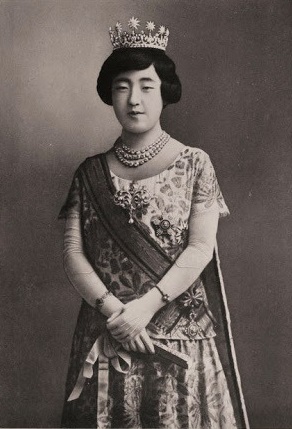
จักรพรรดินีโคจุง

infobox royalty
| title = พระพันปีหลวง
| image = ไฟล์:Empress Nagako.jpg
| birth_date = จังหวัดโตเกียว จักรวรรดิญี่ปุ่น
| death_date = โตเกียว ประเทศญี่ปุ่น
| succession = รายพระนามจักรพรรดินีญี่ปุ่น|จักรพรรดินีญี่ปุ่น
| reign-type = ดำรงพระยศ
| reign = 25 ธันวาคม พ.ศ. 2469 – 7 มกราคม พ.ศ. 2532 ()
| succession1 = พระราชชนนีพันปีหลวง|พระพันปีหลวง
| reign-type1 = ดำรงพระยศ
| reign1 = 7 มกราคม พ.ศ. 2532 –
16 มิถุนายน พ.ศ. 2543 ()
| father = เจ้าชายคูนิโยชิ คูนิโนะมิยะ|เจ้าชายคูนิโยชิ คูนิโนะมิยะ
| mother = ชิกาโกะ ชิมาซุ
| spouse-type = พระราชสวามี
| spouse = จักรพรรดิโชวะ (พ.ศ. 2467–2532)
| ราชวงศ์ = ราชวงศ์ญี่ปุ่น|ญี่ปุ่น
| burial_date = 25 กรกฎาคม พ.ศ. 2543
| burial_place = สุสานหลวงมูซาชิ ฮาจิโอจิ
จักรพรรดินีโคจุง (; 6 มีนาคม พ.ศ. 2446 – 16 มิถุนายน พ.ศ. 2543) พระนามเดิม เจ้าหญิงนางาโกะแห่งคูนิ () เป็นพระจักรพรรดินีอัครมเหสีในจักรพรรดิโชวะ และเป็นพระราชมารดาในสมเด็จพระจักรพรรดิอากิฮิโตะ ถือเป็นจักรพรรดินีแห่งญี่ปุ่นที่ดำรงตำแหน่งยาวนานที่สุดในประวัติศาสตร์ญี่ปุ่นDowner, Lesely. Obituary: "Nagako, Dowager Empress of Japan," "The Guardian" (London). 17 June 2000. รวม 63 ปีเต็ม
พระองค์เป็นจักรพรรดินีพระองค์แรกของญี่ปุ่นที่ไม่ได้มาจากตระกูลฟูจิวาระ โดยทั้งจักรพรรดินีโชเก็งและจักรพรรดินีเทเมล้วนมาจากตระกูลฟูจิวาระทั้งสิ้น เมื่อจักรพรรดินีนางาโกะเสด็จสวรรคต พระนางจึงได้รับการสถาปนาเป็น จักรพรรดินีโคจุง ซึ่งมีความหมายว่า "ความบริสุทธิ์หอมหวาน"Imperial Household Agency: Empress Kojun
== ขณะทรงพระเยาว์ ==
ไฟล์:Princess Nagako 4.jpg|left|thumb|150px|ขณะยังทรงพระเยาว์
เจ้าหญิงนางาโกะ ประสูติ ณ กรุงโตเกียวเมื่อวันที่ 6 มีนาคม ปีเมจิที่ 36 (ค.ศ.1903,พ.ศ. 2446) เป็นพระธิดาคนที่ 3 จาก 6 พระองค์ ในเจ้าชายคูนิโยชิ คูนิโนะมิยะ กับ ท่านหญิงชิกาโกะ ชิมะสึ พระองค์มีพระเชษฐา 2 พระองค์ พระขนิษฐา 2 พระองค์ และพระอนุชา 1 พระองค์ โดยในช่วงที่พระนางประสูติ เป็นช่วงที่วัฒนธรรมจากตะวันตกไหลบ่าเข้ามาในญี่ปุ่น เจ้าคูนิ พระบิดา ยังทรงเลี้ยงดูเจ้าหญิงนางาโกะตามจารีตดั้งเดิมมาโดยตลอด โดยพระบิดาของเจ้าหญิงนางาโกะ สืบเชื้อสายมาจากราชสกุลฟุชิมิ ซึ่งไม่ได้มาจากฟูจิวาระ|ตระกูลฟูจิวาระ (มีตระกูลย่อย ได้แก่ ตระกูลโคโนะเอะ, อิชิโจ, นิโจ, คะซะสึคะซะ และคุโจ) ส่วนพระมารดาสืบเชื้อสายมาจากไดเมียว ทำให้เจ้าหญิงนางาโกะ เป็นพระจักรพรรดินีพระองค์แรก ที่ไม่ได้มาจากตระกูลฟูจิวาระLarge, Stephen S. "Emperor Hirohito and Shōwa Japan: Political Biography," pp. 25-26.
หลังจากที่เจ้าหญิงนางาโกะสำเร็จในระดับประถมศึกษา เจ้าหญิงทรงเข้าศึกษาต่อในโรงเรียนกะคุชูอิน (学習院) ซึ่งเป็นโรงเรียนของสตรีชั้นสูงของญี่ปุ่นในระดับนั้น มีสูงสุดถึงชั้นมัธยมศึกษาปีที่ 5 โดยเจ้าหญิงนางาโกะได้เข้ารับการศึกษาร่วมกับเจ้าหญิงมะซะโกะ นะชิโมะโตะ ซึ่งเป็นพระญาติ (ต่อมาเจ้าหญิงมะซะโกะ นะชิโมะโตะ ได้รับการสถาปนาเป็น เจ้าหญิงบังจา มกุฎราชกุมารีแห่งเกาหลี)
ระหว่างที่เจ้าหญิงนางาโกะทรงศึกษาในระดับชั้นมัธยมศึกษาปีที่ 2 สมเด็จพระจักรพรรดิโชวะ|มกุฎราชมารฮิโระฮิโตะ ได้เสด็จประทับรถม้ามายังโรงเรียนกะคุชูอิน เพื่อหาสตรีชั้นสูงที่มาจากราชสกุลเป็นพระคู่หมั้น ซึ่งในเวลานั้นเจ้าหญิงนางาโกะ ถือเป็นสตรีที่ถือว่ามีพระสิริโฉมพระองค์หนึ่ง แม้พระองค์จะสวมฉลองพระองค์เป็นกิโมโน และกระโปรงฮากามะ ซึ่งเป็นกระโปรงจับจีบแบบญี่ปุ่น รวบพระเกศาด้วยริบบิ้นสีขาว และถุงพระบาทสีดำ เมื่อมกุฎราชกุมารฮิโระฮิโตะทอดพระเนตรเห็น และให้ความสนพระทัยเจ้าหญิงนางาโกะ พระองค์ก็ตัดสินพระทัยที่จะเลือกมาเป็นพระคู่หมั้นConnors, Leslie. (1987). "The Emperor's Adviser: Saionji Kinmochi and Pre-war Japanese Politics," pp. 79-80. ซึ่งก่อนหน้านี้มกุฎราชกุมารฮิโระฮิโตะเคยรู้จักคุ้นเคยกับเจ้าหญิงนางาโกะมาก่อนในสมัยอนุบาล ในสมัยประถมทั้งสองพระองค์ก็เคยเสวยพระกระยาหารกลางวันด้วยกัน แม้ในสมัยมัธยมโรงเรียนกะคุชูอินจะแยกเป็นฝ่ายชาย และฝ่ายหญิงก็ตาม
== ทรงหมั้น ==
พิธีหมั้นได้จัดขึ้นในเดือนมกราคม ค.ศ. 1919 เมื่อเจ้าหญิงนางาโกะมีพระชนมายุ 14 พรรษา และศึกษาอยู่ในชั้นมัธยมศึกษาปีที่ 3 หลังจากนั้นเจ้าหญิงนางาโกะต้องพักการเรียน เพื่อเข้ารับการศึกษา และรับการอบรมในการเตรียมสำหรับการอบรมที่มี ได้แก่ เรื่องกิริยามารยาท การวางพระองค์ในตำแหน่งสมเด็จพระจักรพรรดินี รวมไปถึงการจัดการดูแลภายในพระราชวัง และเรียนรู้ศิลปะต่างๆ เช่น การเล่นโกโตะ ทรงเปียโน การเต้นรำ เล่นเทนนิส และการใช้ดาบญี่ปุ่น หรือนางินาตะ สำหรับด้านวิชาการก็มีในด้านภาษา เช่น ภาษาญี่ปุ่น ภาษาอังกฤษ ภาษาฝรั่งเศส คณิตศาสตร์ และวิชาการทหาร
ในระหว่างการอบรม ได้มีการตรวจพบว่า พระเชษฐาของพระองค์เป็นตาบอดสี ทำให้เกิดเสียงคัดค้านในหมู่พระราชวงศ์ และชนชั้นสูง ถึงกับมีการกราบทูลให้จักรพรรดิไทโช พระราชบิดาในมกุฎราชกุมารให้เปลี่ยนตัวพระคู่หมั้นเสียใหม่ ทำให้เจ้าหญิงนางาโกะต้องได้รับการอบรมยาวนานเพิ่มอีกถึง 4 ปี ขณะที่พระองค์อื่นๆ อบรมเพียง 2 ปีเท่านั้น แต่สมเด็จพระจักรพรรดิไทโชหาได้ทรงเชื่อในคำกราบทูลเหล่านั้น รวมไปถึงจักรพรรดินีเทเม พระราชมารดาในมกุฎราชกุมาร ซึ่งมีความโปรดปรานในตัวของเจ้าหญิงนางาโกะมาก ก็แสดงพระองค์ปกป้องพระคู่หมั้นของพระโอรสอย่างแข็งขัน จนเสียงคัดค้านจึงหมดสิ้นไป แต่อย่างไรก็ตามเจ้าหญิงนางาโกะต้องใช้เวลาถึง 6 ปี สำหรับการเตรียมตัวเป็นสมเด็จพระจักรพรรดินี
ไฟล์:Crown Prince Hirohito & Princess Nagako 1924.jpg|thumb|left|150px|จักรพรรดินีนางาโกะ และพระราชสวามี
== อภิเษกสมรส ==
ในที่สุด สำนักพระราชวังก็ประกาศกฎหมายเรื่องการอภิเษกสมรสระหว่างมกุฎราชกุมารฮิโระฮิโตะ กับเจ้าหญิงนางาโกะ ซึ่งจะมีขึ้นในวันที่ 27 พฤศจิกายน ค.ศ. 1923 นับจากวันที่มีประกาศจากสำนักพระราชวังซึ่งมีขึ้นตั้งแต่วันที่ 10 กุมภาพันธ์ ค.ศ. 1921 และผ่านมาด้วยความเรียบร้อยมากว่าสองปี โดยเหลือเวลาเพียงสองเดือนก็จะถึงวันอภิเษกสมรส แต่ขณะนั้นได้เกิดแผ่นดินไหวในแถบคันโต สร้างความเสียหายแก่ประชาชนชาวญี่ปุ่นเป็นอย่างมาก ทำให้ประชาชนไร้ที่อยู่อาศัยหลายล้านคน เพื่อเป็นการไว้อาลัยในเหตุการณ์ครั้งนี้ สำนักพระราชวังจึงได้เลื่อนกำหนดการอภิเษกสมรส เป็นวันที่ 26 มกราคม ค.ศ. 1924 หรืออีกประมาณหนึ่งเดือนเศษ ซึงการอภิเษกสมรสเป็นไปได้อย่างราบรื่น และมกุฎราชกุมารฮิโระฮิโตะได้ประกาศยกเลิกระบบนางห้ามที่อนุญาตให้ชนชั้นสูงมีพระสนมได้หลายคน โดยมกุฎราชกุมารได้ปลดปล่อยพระสนม 39 พระองค์ โดยที่จะมีพระมเหสีเพียงพระองค์เดียว และเจ้าหญิงนางาโกะ ได้รับการสถาปนาเป็น มกุฎราชกุมารีนางาโกะ
== พระราชโอรส-ธิดา ==
ไฟล์:Empress Kojun and Prince Akihito.jpg|thumb|200px|สมเด็จพระจักรพรรดินีนางาโกะ และเจ้าชายอากิฮิโตะ พระราชโอรสพระองค์แรกของพระองค์
สมเด็จพระจักรพรรดินีนางาโกะ ได้ทรงให้การประสูติกาลเจ้าหญิงหลายพระองค์ตลอดเวลากว่าสิบปี ในการครองคู่กับสมเด็จพระจักรพรรดิโชวะ ทำให้เกิดเสียงซุบซิบนินทาเกี่ยวกับการสืบทอดราชบัลลังก์ จนในปี พ.ศ. 2476 สมเด็จพระจักรพรรดินีนางาโกะได้ให้พระประสูติกาลพระโอรสพระองค์แรกคือมกุฎราชกุมารอากิฮิโตะ
* ชิเงโกะ ฮิงาชิกูนิ|เจ้าหญิงชิเงโกะ เทรุโนะมิยะ () ประสูติเมื่อวันที่ 6 ธันวาคม พ.ศ. 2468 เสกสมรสกับโมริฮิโระ ฮิงาชิกูนิ|เจ้าชายโมะริฮิโระแห่งฮิงาชิกูนิ ต่อมาพระสวามีของเจ้าหญิงชิเงโกะได้ถูกสหรัฐอเมริกาถอดพระยศเป็นสามัญชน มีโอรส-ธิดา 5 คน และสิ้นพระชนม์เมื่อวันที่ 23 กรกฎาคม พ.ศ. 2504
* เจ้าหญิงซาจิโกะ ฮิซะโนะมิยะ () ประสูติ 10 กันยายน พ.ศ. 2470 พระราชธิดาองค์ที่สอง โดยต่อมาอีก 4 เดือนหลังจากพระประสูติกาล พระธิดาองค์น้อยนี้ก็มีพระอาการพระโลหิตเป็นพิษ โดยต่อมา 2 เดือน เจ้าหญิงซาชิโกะจึงสิ้นพระชนม์อย่างสงบ เมื่อวันที่ 8 มีนาคม พ.ศ. 2471
* คาซูโกะ ทากัตสึกาซะ|เจ้าหญิงคาซูโกะ ทากะโนะมิยะ () ประสูติเมื่อวันที่ 30 กันยายน พ.ศ. 2472 เสกสมรสกับโทชิมิจิ ทากัตสึกาซะ จึงลาออกจากฐานันดรศักดิ์ และสิ้นพระชนม์เมื่อวันที่ 28 พฤษภาคม พ.ศ. 2532
* อัตสึโกะ อิเกดะ|เจ้าหญิงอัตสึโกะ โยริโนะมิยะ () ประสูติเมื่อวันที่ 7 มีนาคม พ.ศ. 2474 เสกสมรสกับทากามาซะ อิเกดะ จึงลาออกจากฐานันดรศักดิ์
* สมเด็จพระจักรพรรดิอากิฮิโตะ|เจ้าชายอากิฮิโตะ สึงุโนะมิยะ () พระราชสมภพเมื่อวันที่ 23 ธันวาคม พ.ศ. 2476 ต่อมาพระองค์ได้เป็นสมเด็จพระจักรพรรดิแห่งญี่ปุ่น อภิเษกสมรสกับสมเด็จพระจักรพรรดินีมิจิโกะ|มิจิโกะ โชดะ มีพระราชโอรส-ธิดา 3 พระองค์
* เจ้าชายมาซาฮิโตะ ฮิตาจิโนะมิยะ|เจ้าชายมาซาฮิโตะ โยชิโนะมิยะ () ประสูติเมื่อวันที่ 28 ธันวาคม พ.ศ. 2478 ปัจจุบันมีราชทินนามว่า ฮิตาจิโนะมิยะ () เสกสมรสกับเจ้าหญิงฮานาโกะ พระชายาในเจ้าชายมาซาฮิโตะ|ฮานาโกะ สึงารุ แต่ไม่มีโอรส-ธิดาด้วยกัน
* ทากาโกะ ชิมาซุ|เจ้าหญิงทากาโกะ ซูงะโนะมิยะ () ประสูติเมื่อวันที่ 2 มีนาคม พ.ศ. 2482 เสกสมรสกับฮิซานางะ ชิมาซุ จึงลาออกจากฐานันดรศักดิ์ มีโอรส 1 คน
== สมเด็จพระจักรพรรดินี ==
ไฟล์:Photograph of President Gerald Ford, First Lady Betty Ford, Emperor Hirohito and Empress Nagako Walking Down the... - NARA - 186821.tif|thumb|234px|สมเด็จพระจักรพรรดิฮิโระฮิโตะ และสมเด็จพระจักรพรรดินีนางาโกะ ขณะเสด็จประพาสสหรัฐอเมริกาหลังสงครามโลกครั้งที่สอง
สมเด็จพระจักรพรรดินีเป็นพระจักรพรรดินีแห่งประเทศญี่ปุ่นพระองค์แรกที่เสด็จเยือนต่างประเทศ โดยได้เสด็จเยือนทวีปยุโรปเมื่อปี พ.ศ. 2514 เสด็จเยือนสหรัฐเมื่อปี พ.ศ. 2518
หลังจากสมเด็จพระจักรพรรดิโชวะเสด็จสวรรคตเมื่อวันที่ 7 มกราคม พ.ศ. 2532 พระองค์ทรงดำรงพระอิสริยยศเป็น สมเด็จพระพันปีหลวง ในงานพระราชพิธีพระบรมศพของพระราชสวามี สมเด็จพระจักรพรรดินีก็มิได้เสด็จไป เนื่องด้วยพระสุขภาพที่ไม่เอื้ออำนวย และหลังจากการปรากฏพระองค์ครั้งสุดของสมเด็จพระจักรพรรดินีเมื่อปี พ.ศ. 2531 พระองค์ก็มิได้เสด็จปรากฏพระองค์ที่ไหนอีกเลย ขณะที่พระองค์ก็ดำรงพระยศพระพันปีหลวงได้ยาวนานที่สุดในประวัติศาสตร์ ทำลายสถิติของสมเด็จพระจักรรดินีคันชิซึ่งเสด็จสวรรคตเมื่อ 873 ปีที่แล้ว
== สวรรคต ==
สมเด็จพระจักรพรรดินีนางาโกะ พระพันปีหลวง เสด็จสวรรคตเมื่อวันที่ 16 มิถุนายน พ.ศ. 2543 สิริพระชนมายุได้ 97 พรรษา หลังจากพระราชพิธีพระบรมศพ สมเด็จพระจักรพรรดิอากิฮิโตะได้ทรงอัญเชิญพระศพไปที่สวนฮะจิโอจิ กรุงโตเกียวเคียงข้างพระราชสวามีของพระองค์
หลังจากการสวรรคตของสมเด็จพระพันปีหลวง สมเด็จพระจักรพรรดิอากิฮิโตะได้สถาปนาพระนามสมเด็จพระจักรพรรดินีนางาโกะ พระพันปีหลวง ขึ้นเป็น สมเด็จพระจักรพรรดินีโคจุง โดยพระศพถูกเก็บไว้ที่สุสานหลวงมุซะชิโนะ โนะ ฮิงะชิ โนะ มิซะซะงิ ใกล้สุสานหลวงมุซาชิโนะของพระราชสวามี
== พระอิสริยยศ ==
* พ.ศ. 2446 - 2469 เจ้าหญิงนางาโกะ คูนิ ("นางาโกะ โจ")
* พ.ศ. 2467 - 2469 เจ้าหญิงนางาโกะ มกุฎราชกุมารีแห่งญี่ปุ่น ("โคไตชิ ชินโนฮิ")
* พ.ศ. 2469 - 2532 สมเด็จพระจักรพรรดินีนางาโกะ ("โคโง")
* พ.ศ. 2532 - 2543 สมเด็จพระจักรพรรดินีนางาโกะ พระพันปีหลวง ("โคไตโง")
* (พระนามหลังการสวรรคต) สมเด็จพระจักรพรรดินีโคจุง
== เครื่องราชอิสริยาภรณ์ ==
== พระราชบุตร ==
== พงศาวลี ==
== อ้างอิง ==
== ดูเพิ่ม ==
* มานพ ถนอมศรี. ราชา-ราชินีที่โลกไม่ลืม. กรุงเทพฯ:ฐานบุ๊คส์, 2552. หน้า 351-365
* Connors, Leslie. (1987). "The Emperor's Adviser: Saionji Kinmochi and Pre-war Japanese Politics." London: Routledge. 10-ISBN	0-709-93449-1; 13-ISBN 978-0-7099-3449-3
* Koyama, Itoko. (1958). "Nagako, Empress of Japan" (translation of "Kogo sama"). New York: J. Day Co. OCLC 1251689
* Large, Stephen S. (1992). "Emperor Hirohito and Shōwa Japan: Political Biography." London: Routledge. 10-ISBN 0-415-03203-2; 13-ISBN 978-0-415-03203-2
== แหล่งข้อมูลอื่น ==
* คุไนโจ สำนักพระราชวังญี่ปุ่น
* BBC News: Japan mourns Empress Nagako
* BBC News: In pictures: Japan's imperial funeral
* Chicago Tribune: photo of Empress Nagako at White House during State Visit in 1975
หมวดหมู่:จักรพรรดินีญี่ปุ่น
หมวดหมู่:โคไตชิฮิ
หมวดหมู่:บุคคลในยุคเฮเซ
หมวดหมู่:จักรพรรดิโชวะ